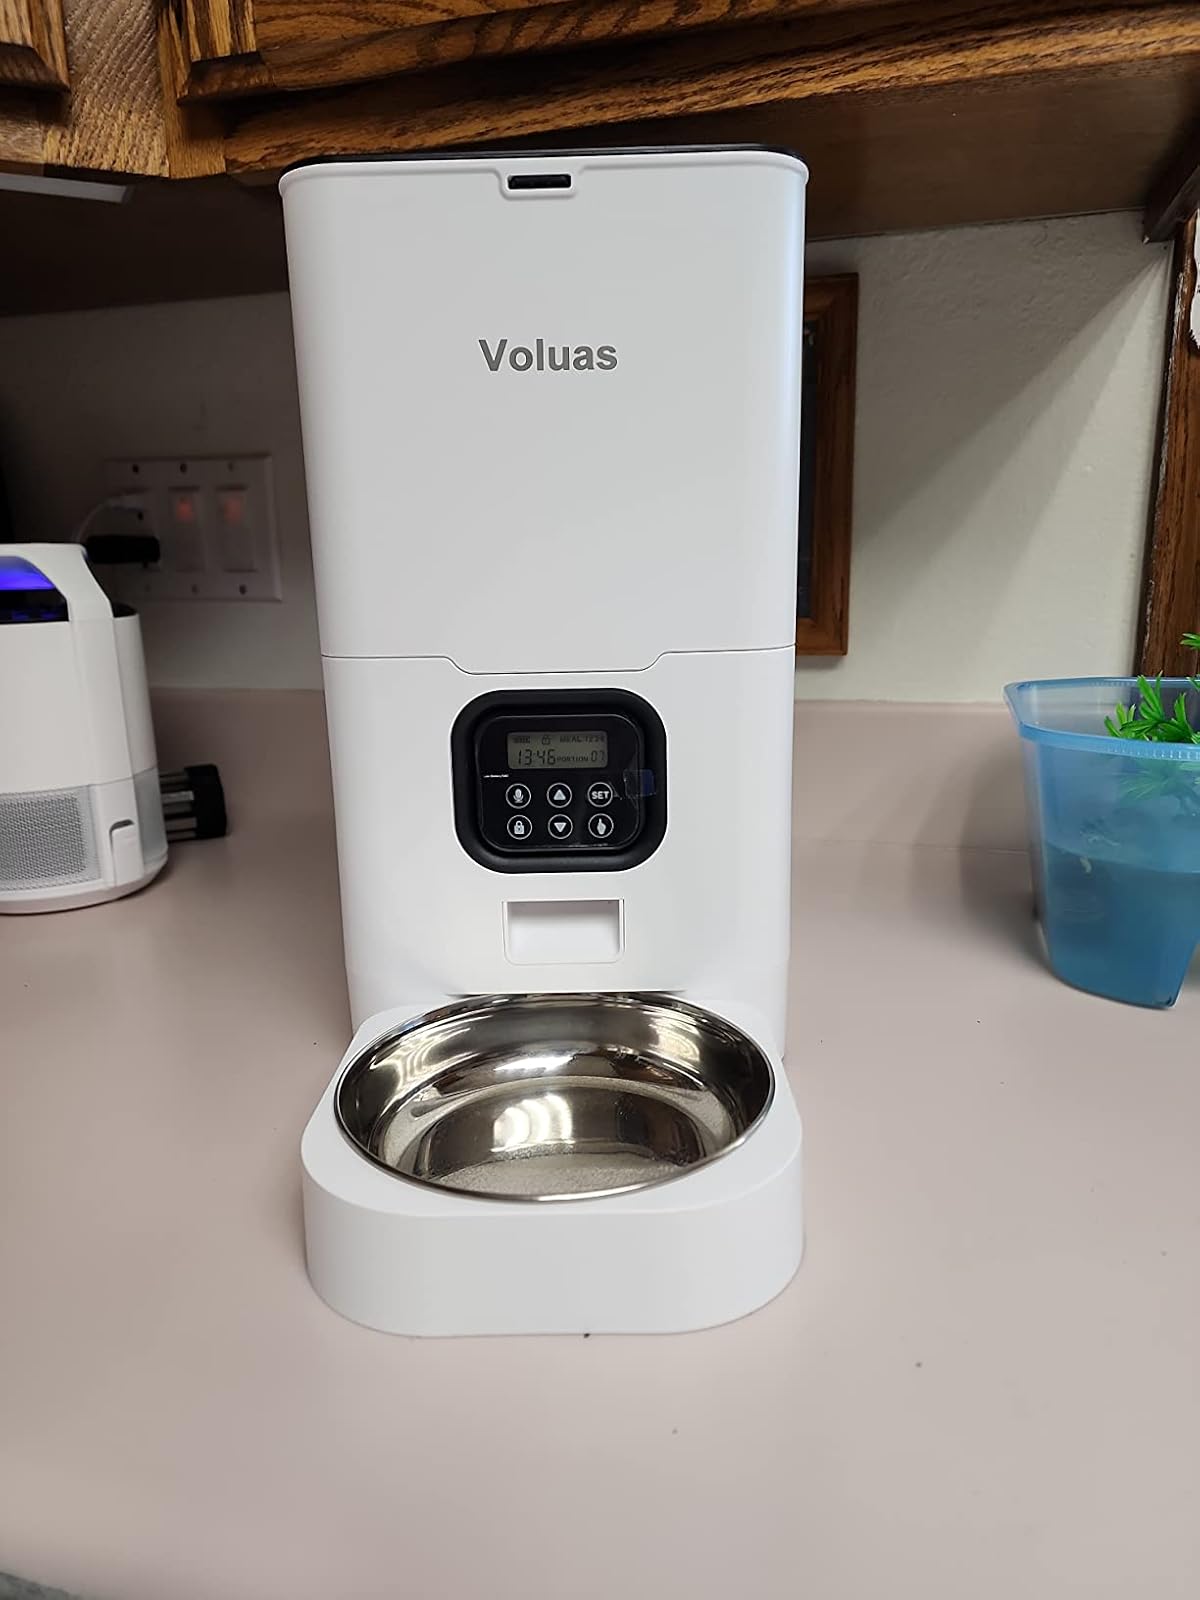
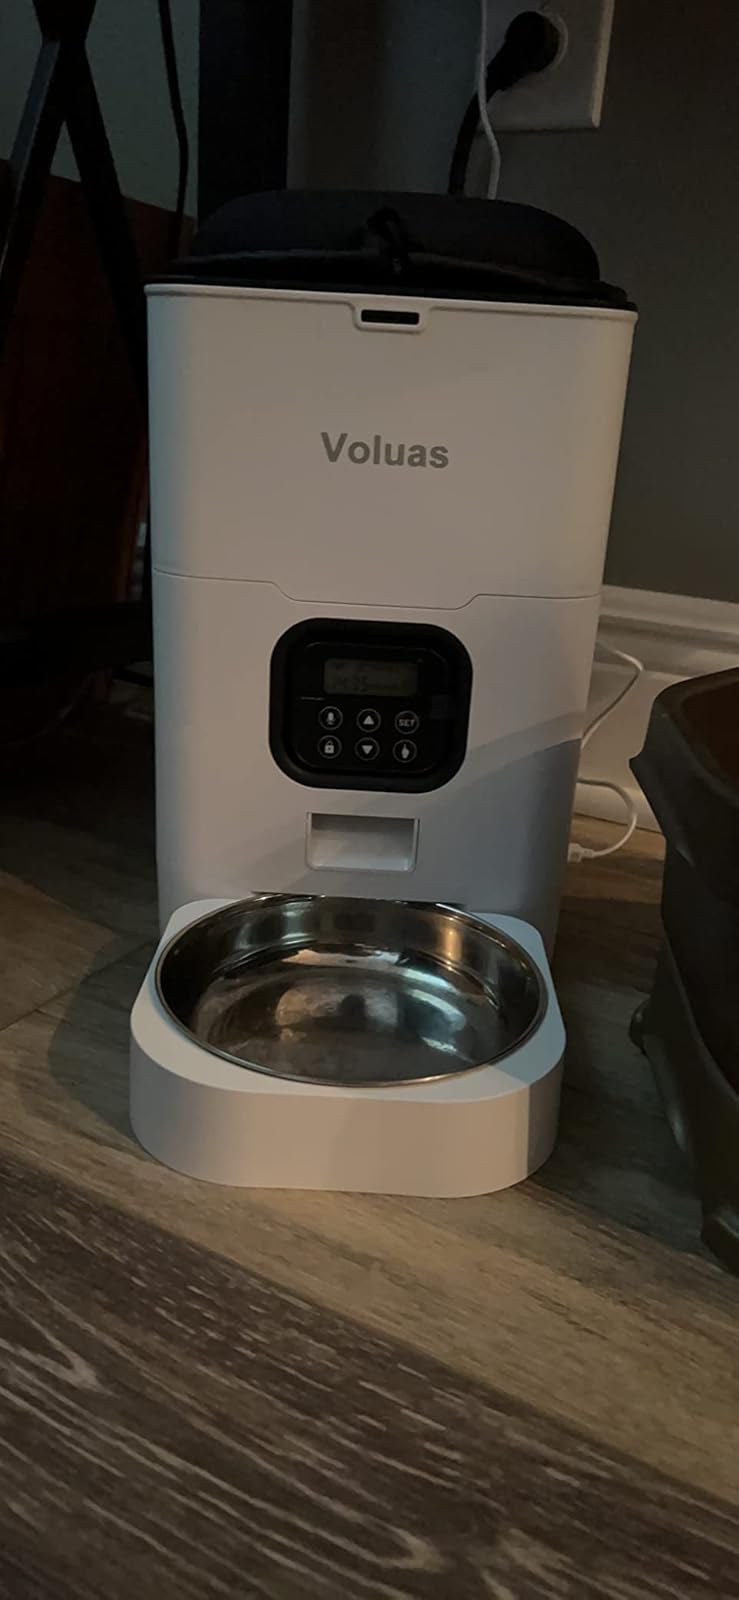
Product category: items_feeder
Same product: yes